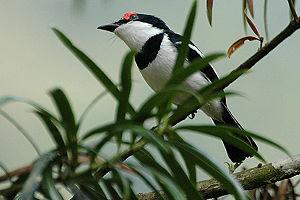
Les Platysteiridae sont une famille de passereaux. Cette famille est composée d'une trentaine d'espèces vivantes.